Vancouver Canucks

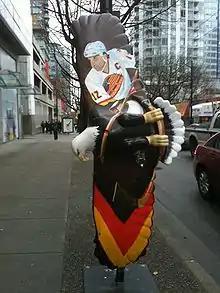
Eagle sculpture featuring Stan Smyl, who was captain for eight seasons

With the Canucks' roster set, the team played its inaugural game against the Los Angeles Kings on October 9, 1970. They lost the contest 3–1; defenceman Barry Wilkins scored the Canucks' lone goal in the game and first in franchise history, a backhander against goaltender Denis DeJordy. Two days later, the squad recorded the first win in franchise history, a 5–3 victory over the Toronto Maple Leafs.